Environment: real
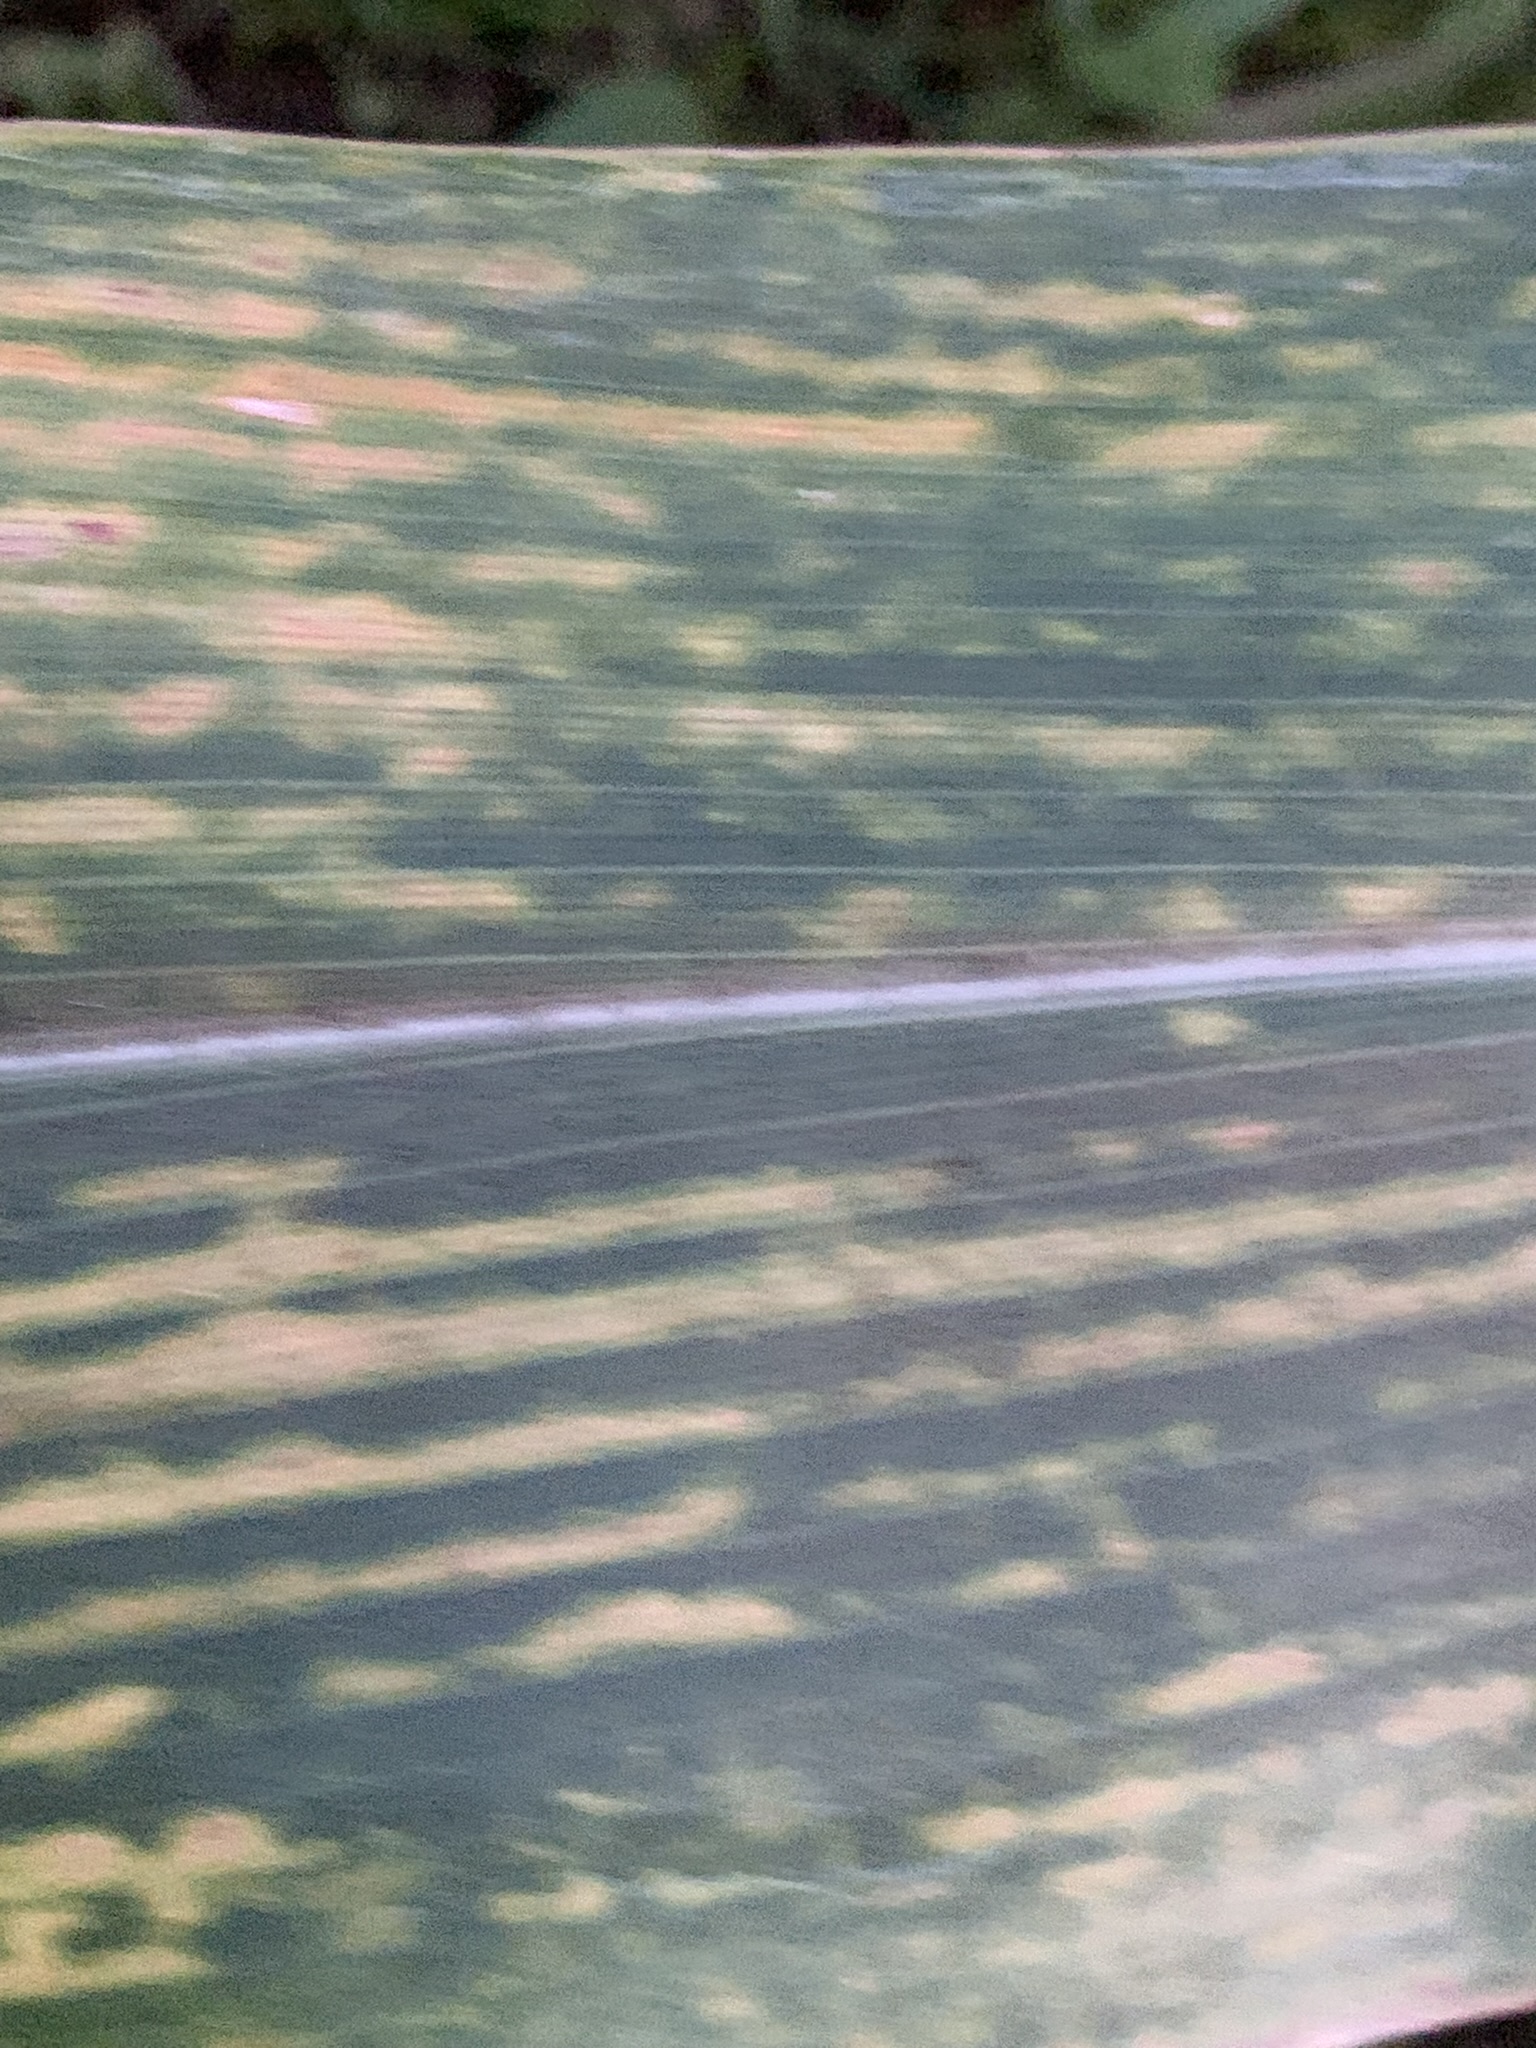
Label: lethal_necrosis